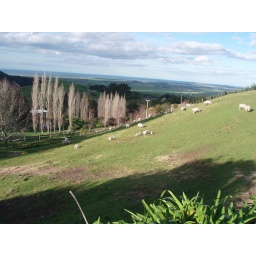
The pasture in front of Chris and COlins house